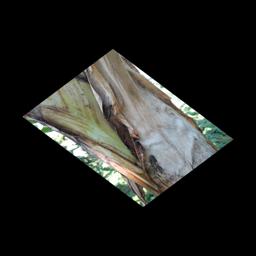
Label: BACTERIAL SOFT ROT